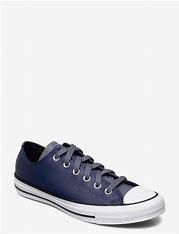
Brand: Converse
Model: Ctas Ox